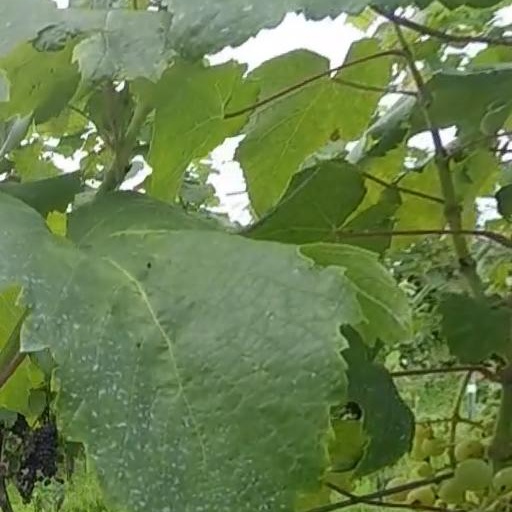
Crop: grape